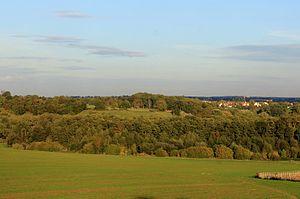
Oppidum gallo-romain à Blainville-sur-Orne (Calvados)
Blainville-sur-Orne est une commune française, située dans le département du Calvados en région Normandie, peuplée de 5 801 habitants.